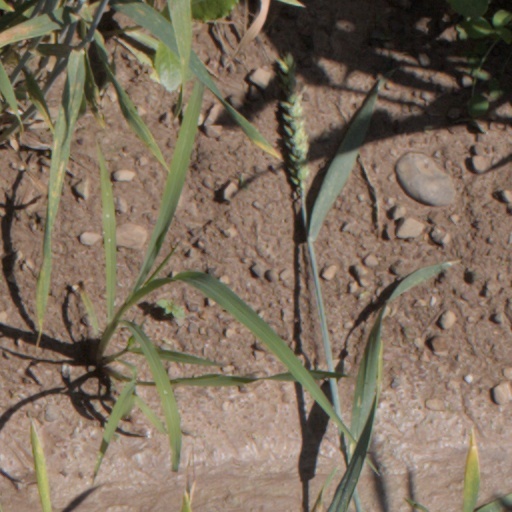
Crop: wheat